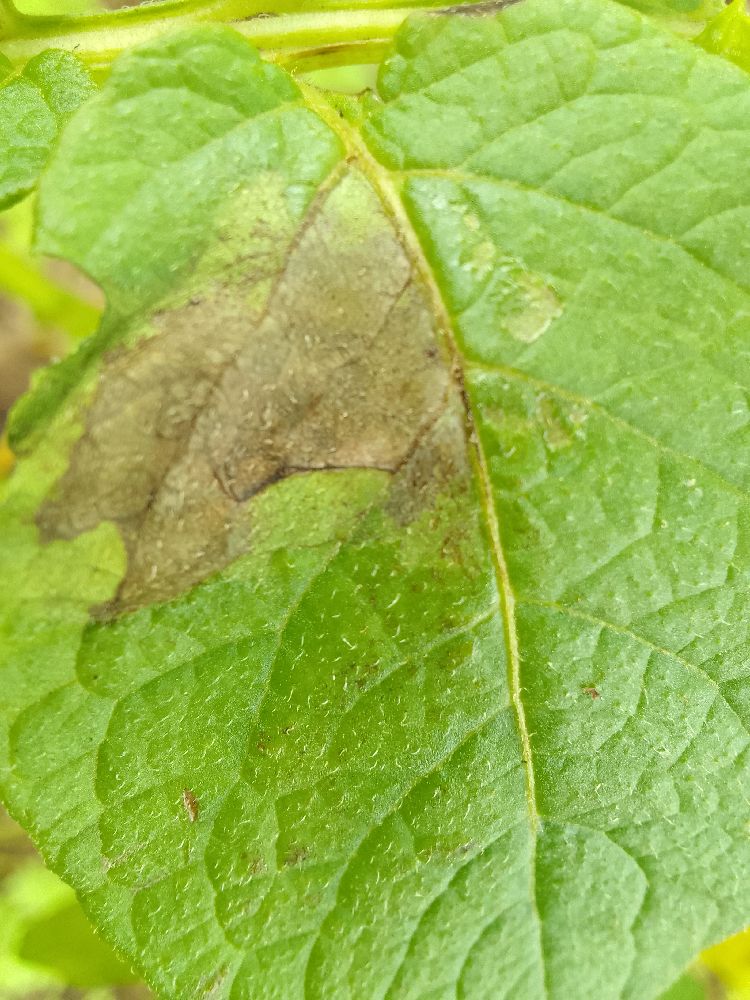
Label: Late blight